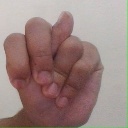
अक्षर: न